Mynydd y Glyn

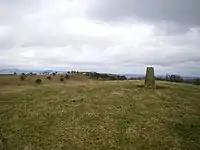
Trig on Mynydd y Glyn Looking ENE from the 389m summit of Mynydd y Glyn towards the hills to the west of Oswestry.

Mynydd y Glyn is a mountain in South Wales, between the towns of Pontypridd and Tonyrefail. It has a height above sea level of 377 metres.